Héctor Morera Vega

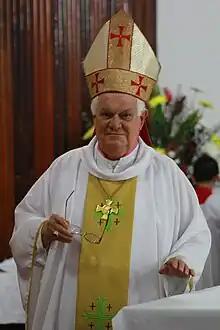
Héctor Morera Vega, 2013

Monseñor Héctor Morera Vega (20 February 1926 – 23 December 2017) was a Catholic bishop.